Świdnik

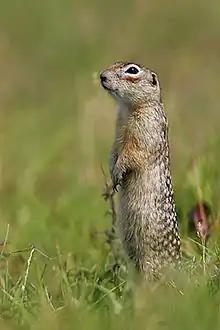
Spotted Souslik

In the early Middle Ages, the area of Świdnik was under the authority of a castellan from nearby Lublin. In the location of the current city three villages existed: "Adampol", "Świdnik" and "Krępiec" (the name of the city itself was later taken from the village which was located in the immediate vicinity of the PZL Świdnik factory).